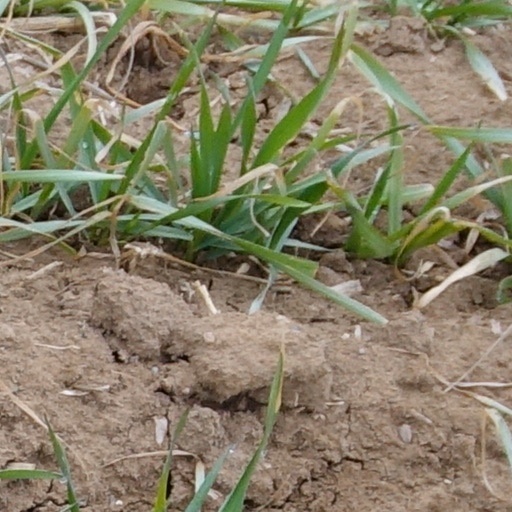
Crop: wheat